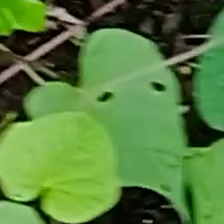
Weed species: Obscure_morning _glory(Ipomoea obscura)